Ferrexpo

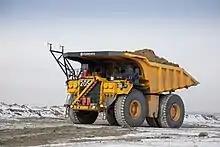
Ferrexpo unveiled Europe's first large scale autonomous haul trucks (CAT 793D) at its Yeristovo mine in late 2020.

Ferrexpo plc is a Swiss-based commodity trading and mining company which is the third largest exporter of iron ore pellets in the world. Ferrexpo's operating base is in central Ukraine, where it operates three iron-ore mines and an iron ore pellet production facility. The company's trading office is located in London where it is listed on the London Stock Exchange. It is also a constituent of the FTSE4Good Index.